Agriculture in Mexico

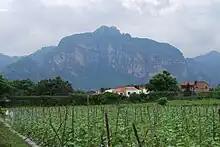
Cucumber field next to mountain in Tlayacapan, Morelos

Commercial agricultural products mostly come from three areas of the country, the tropics of the Gulf of Mexico and Chiapas Highlands, the irrigated lands of the north and northwest and the Bajío region in central Mexico. At the beginning of the 21st century Mexico’s main agricultural products include beef, fruits, vegetables, corn, milk, poultry, pork and eggs, which make up about 80% of agricultural production.